Siege of Derbent (1796)

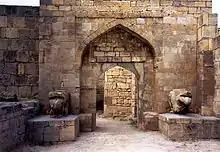
Entrance to the shah's palace. Fortress of Naryn-Kala.

The Derbent fortress was divided into three parts: the first or the upper one, almost adjoining the mountains, was very fortified by nature of the Narinkala castle; the second, actually called Derbent, consisted of a wall that surrounded the residential city and, finally, the third part, closest to the sea, and known under the name "Dubari", although it was surrounded by a wall, but was not populated by inhabitants. This part was separated from the residential city by a transverse wall and served as a place where the Derbentis kept their cattle.